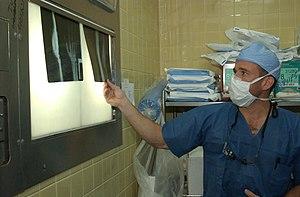
Un chirurgien orthopédiste de l'armée US examine les radiographies d'un patient à l'Hospital Escuela de Tegucigalpa, aux Honduras
Une table lumineuse est une table de travail constituée d'une vitre éclairée par-dessous, utilisée dans le domaine des arts graphiques, qui permet de travailler avec des documents transparents ou translucides. Selon sa destination, la table lumineuse peut avoir des dimensions variables : du simple boîtier permettant d'examiner un négatif photographique aux tables servant aux mise en pages sur films des imprimeries.